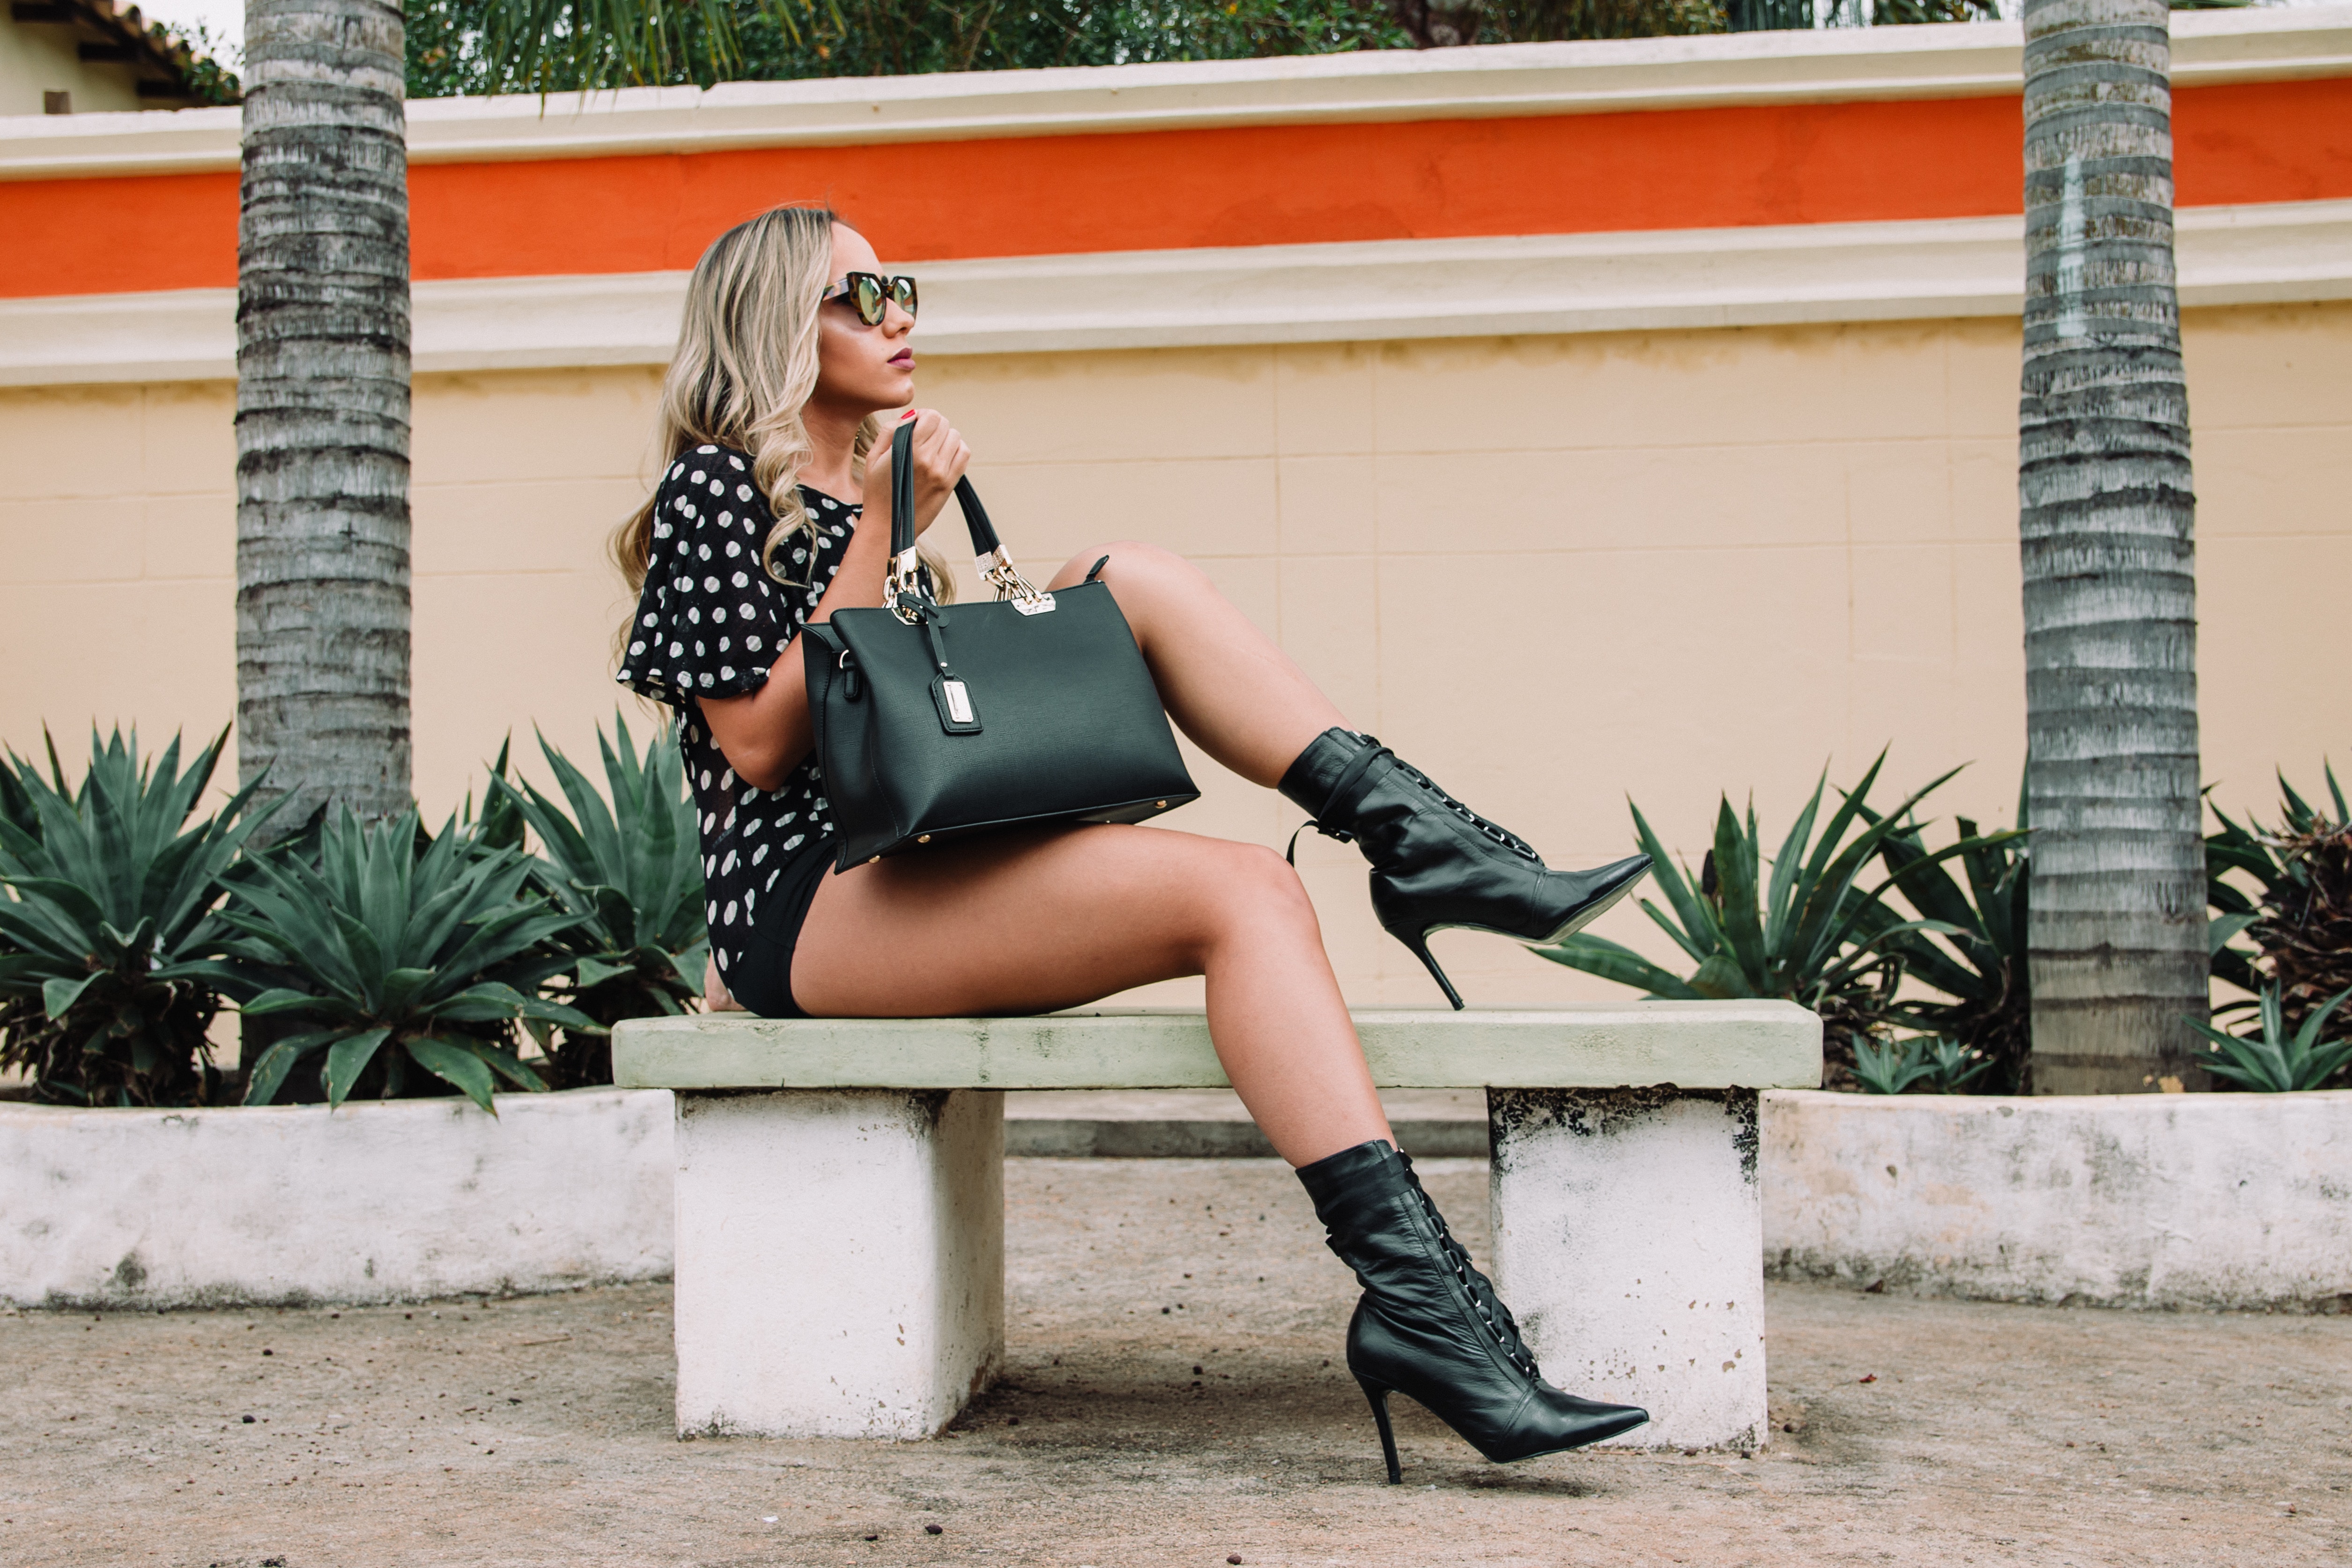
leg, clothing, thigh, footwear, human leg, fashion, sitting, blond, boot, knee, joint, street fashion, long hair, shorts, human body, shoe, waist, high heels, Knee high boot, photo shoot, leather, pattern, model, style